Wien Meidling railway station

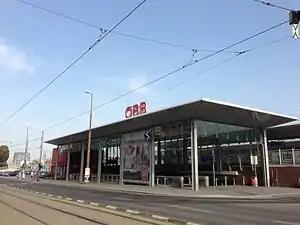
The eastern station entrance in 2013

is one of Vienna's main railway stations located at the Philadelphiabrücke. When the Südbahnhof (South station) was demolished in December 2009 to build Vienna's new Hauptbahnhof (main station), Wien Meidling assumed the functions of the Südbahnhof and has been in the 2020s frequented by 55,000 people daily, up from its usual 45,000, making it one of Austria's busiest railway stations.